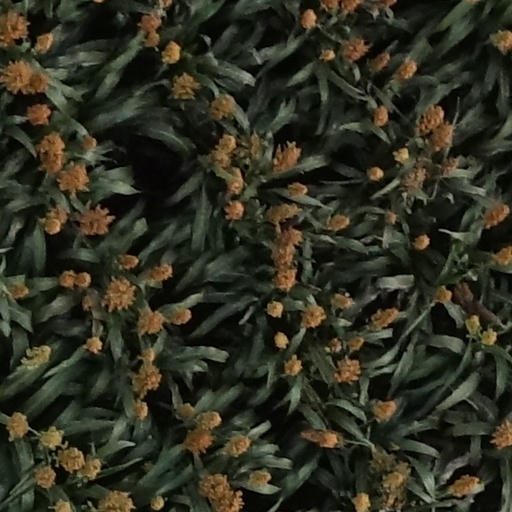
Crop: sorghum